EDF-GDF tower

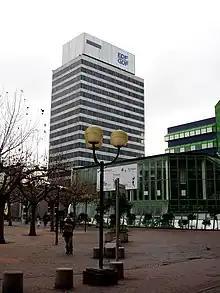
Tour EDF, Cergy-Pontoise (France)

The EDF-GDF tower is an office building built in 1974 in the heart of the new town of Cergy, France, in the Cergy Prefecture business and administrative district.